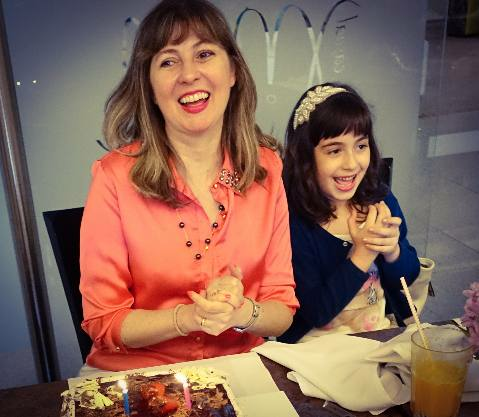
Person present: Yes